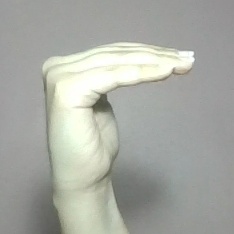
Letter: haa